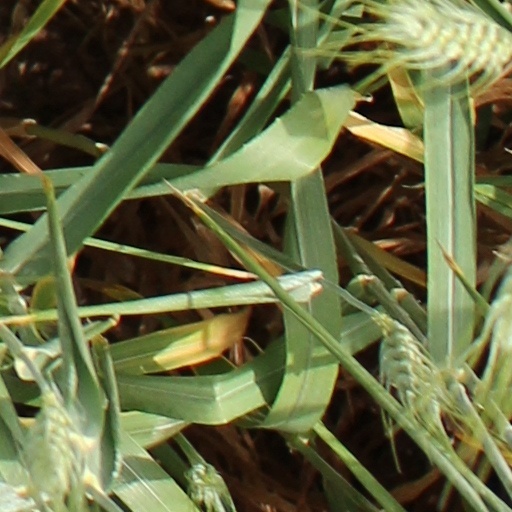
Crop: wheat